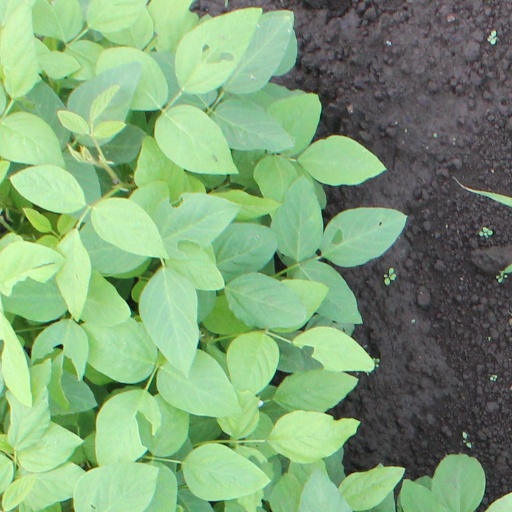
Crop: soybean